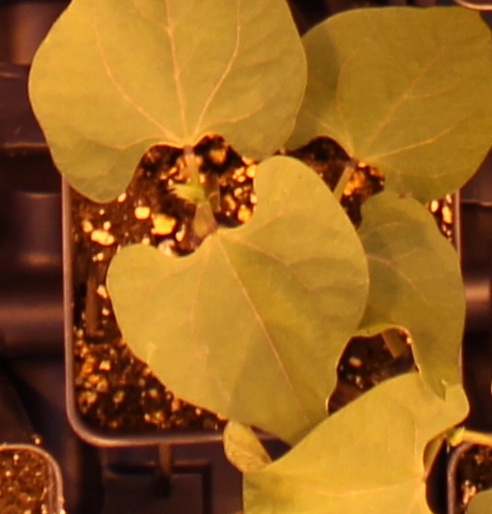
Label: Blackbean